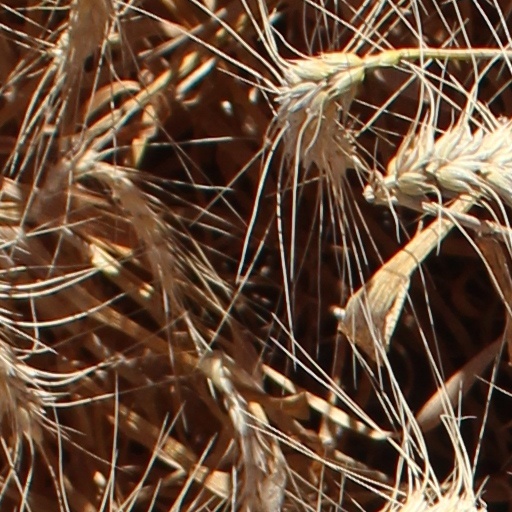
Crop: wheat